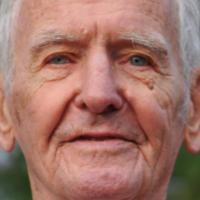
Age group: age 80 +